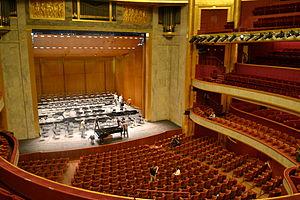
Une salle de spectacle est une salle destinée à recevoir des représentations de spectacles vivants.